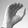
ASL letter: C